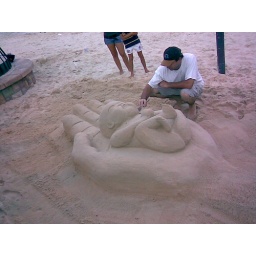
I found this artist making this sand sculpture @ streets beach in brisbane. very nice work.